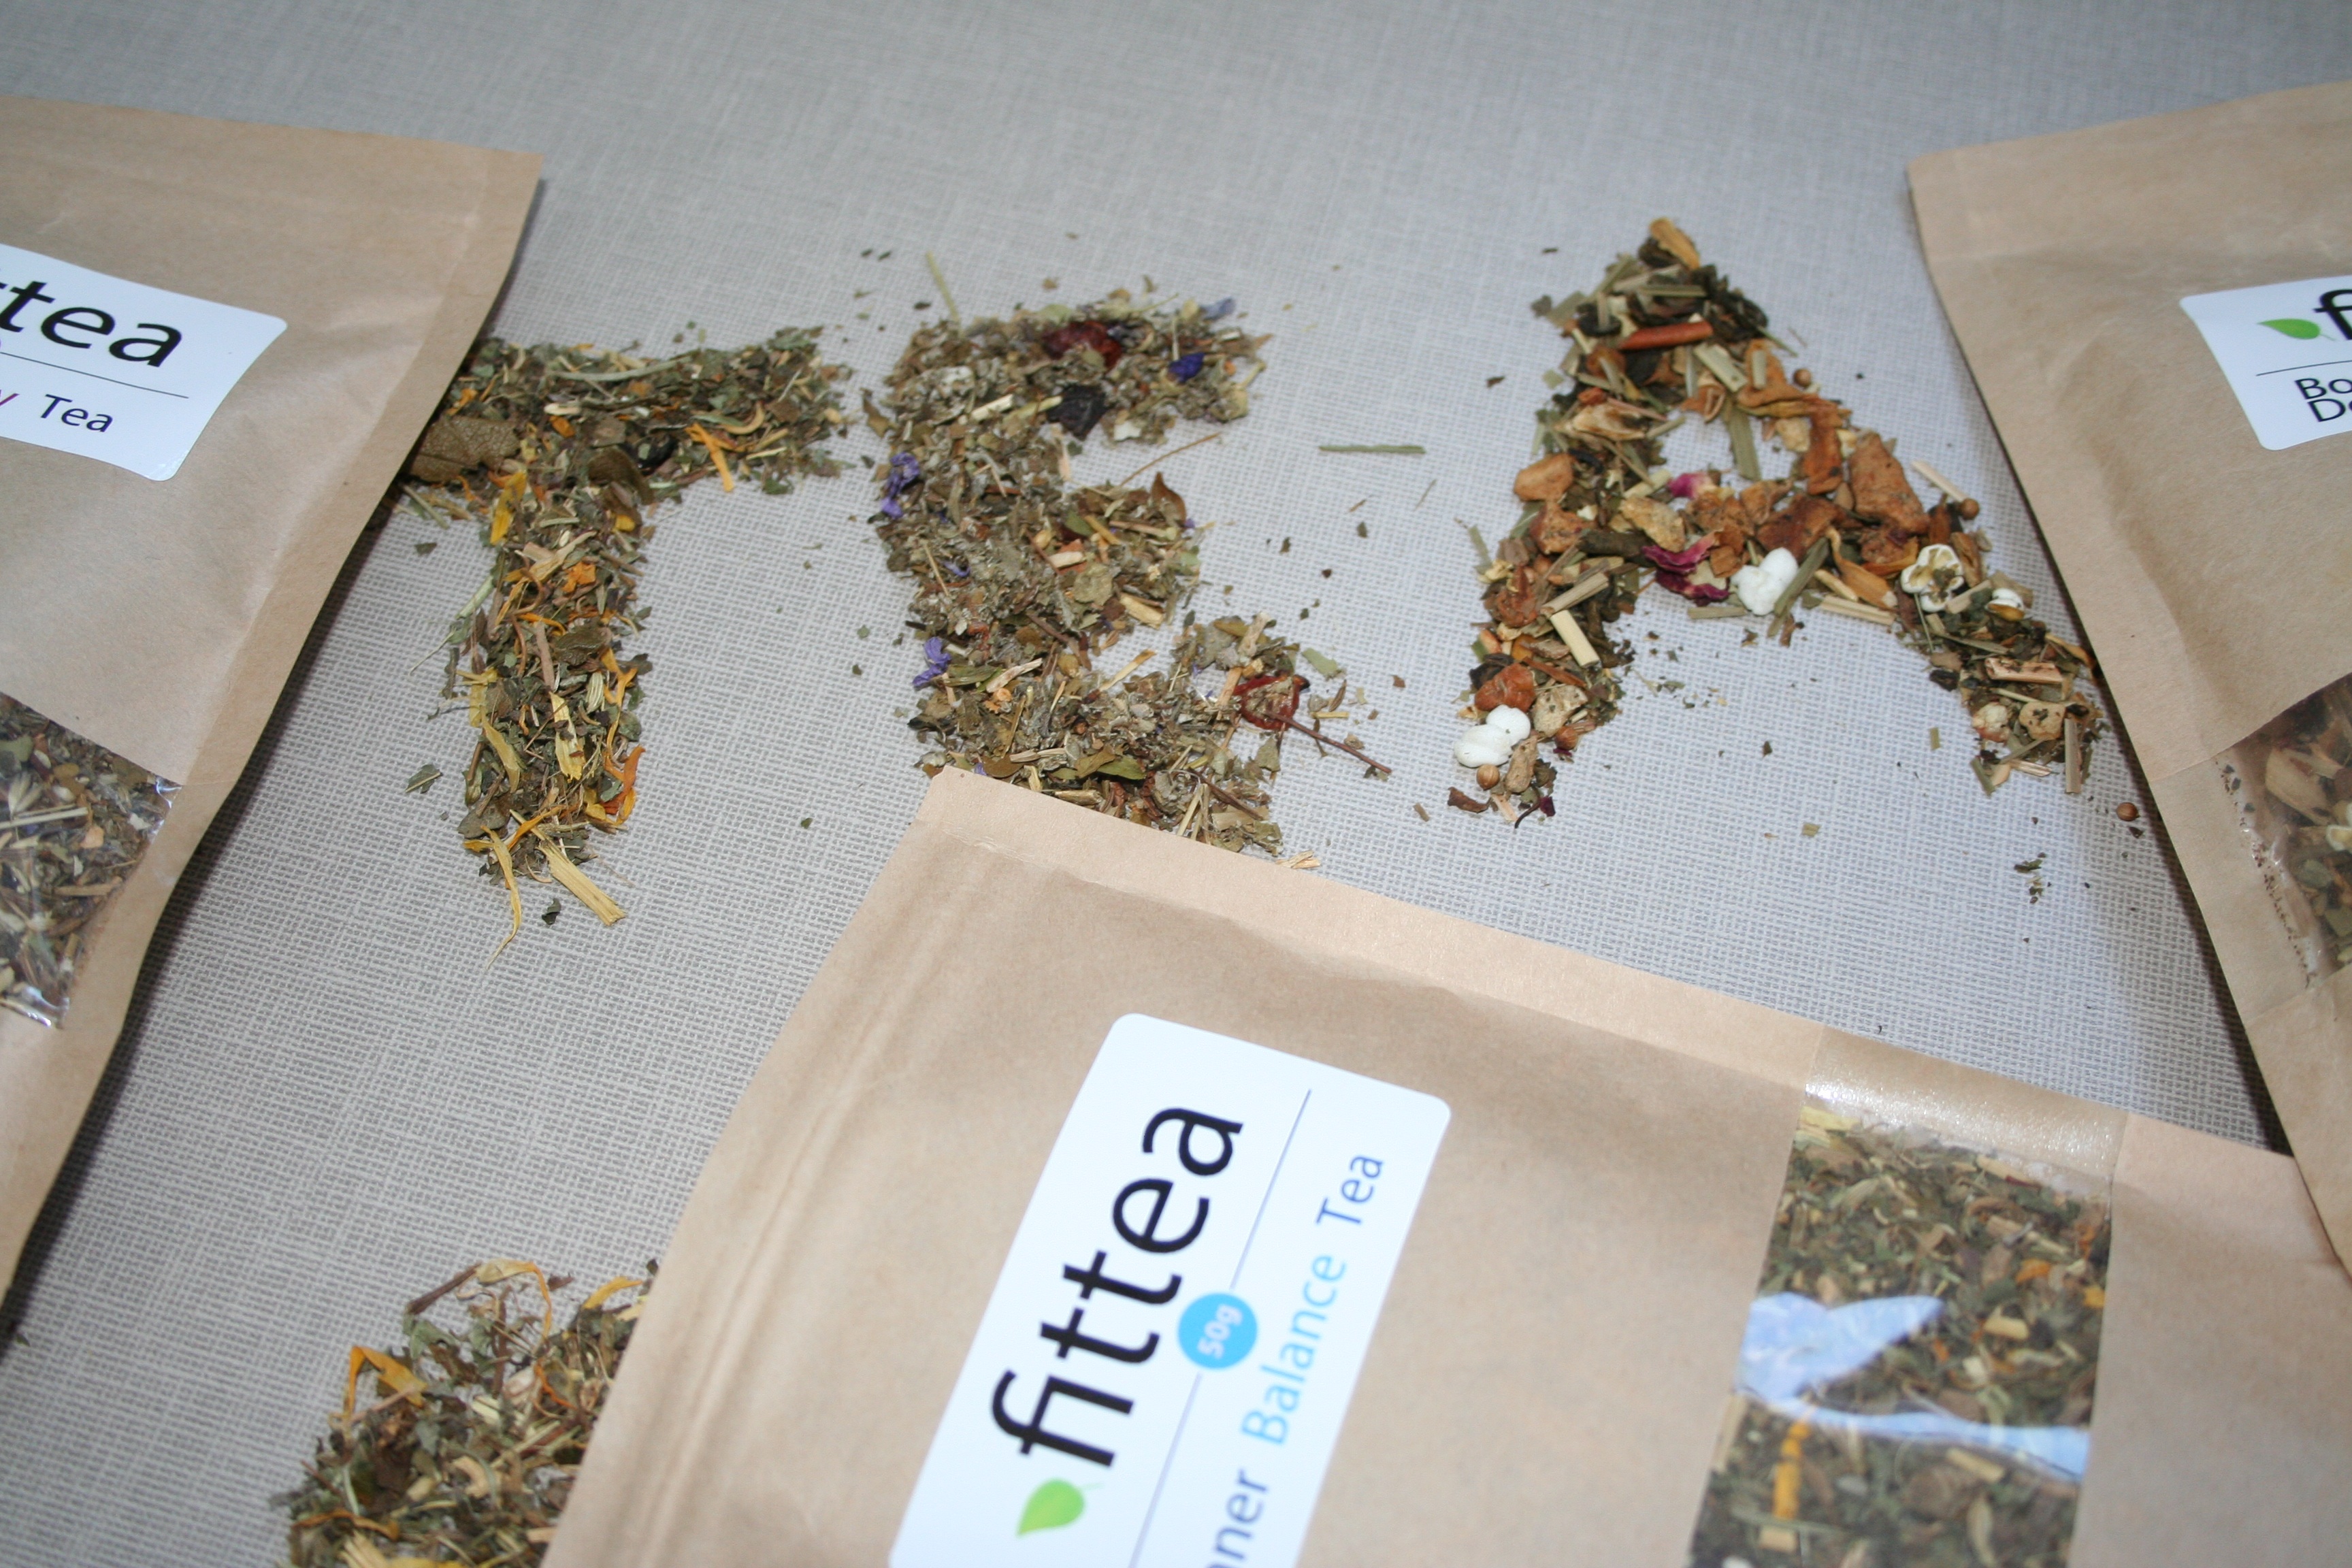
plant, food, herb, drink, tee, wellness